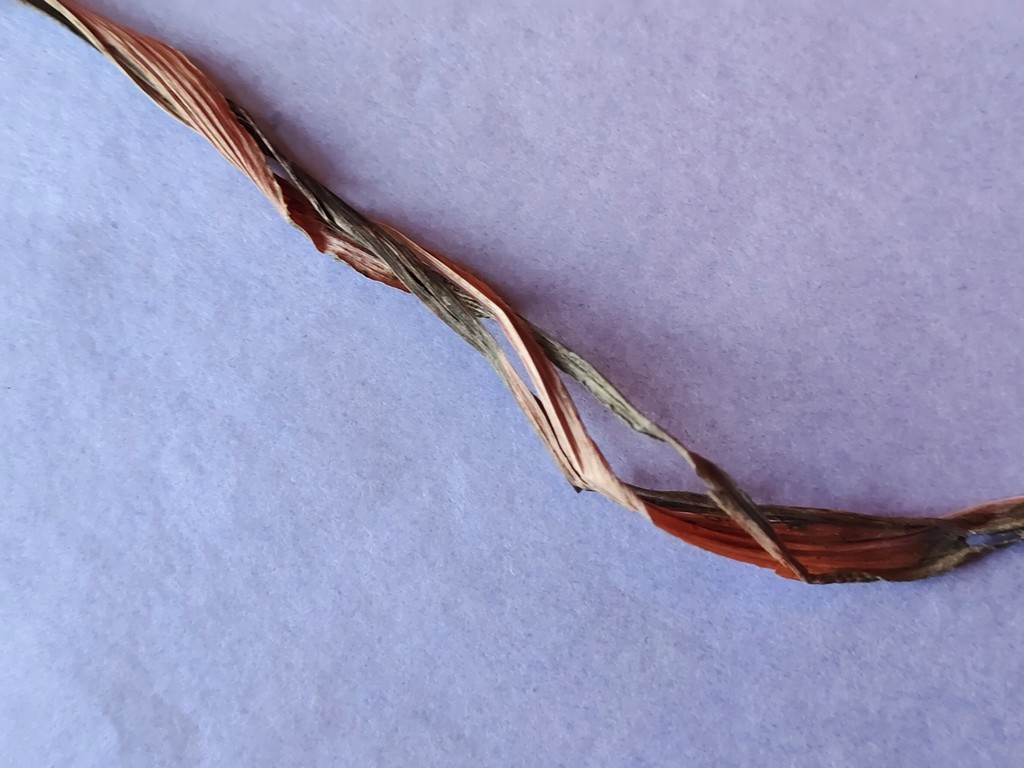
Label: Dried